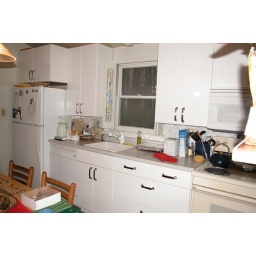
The kitchen at the Birdhouse. Center of (too) many of our activities. Note chocolate Christmas cake under aluminum wrap.